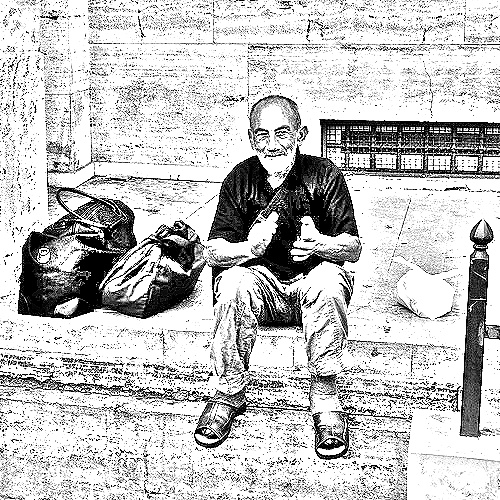
Portrait style: Sketch Portrait